William Long (mayor)

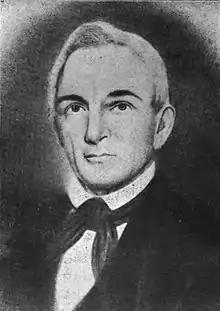

William Long (January 24, 1781 – February 22, 1851) was the seventh mayor of Columbus, Ohio. He served Columbus for over five terms. His successor was Philo H. Olmsted. He died on February 22, 1851.